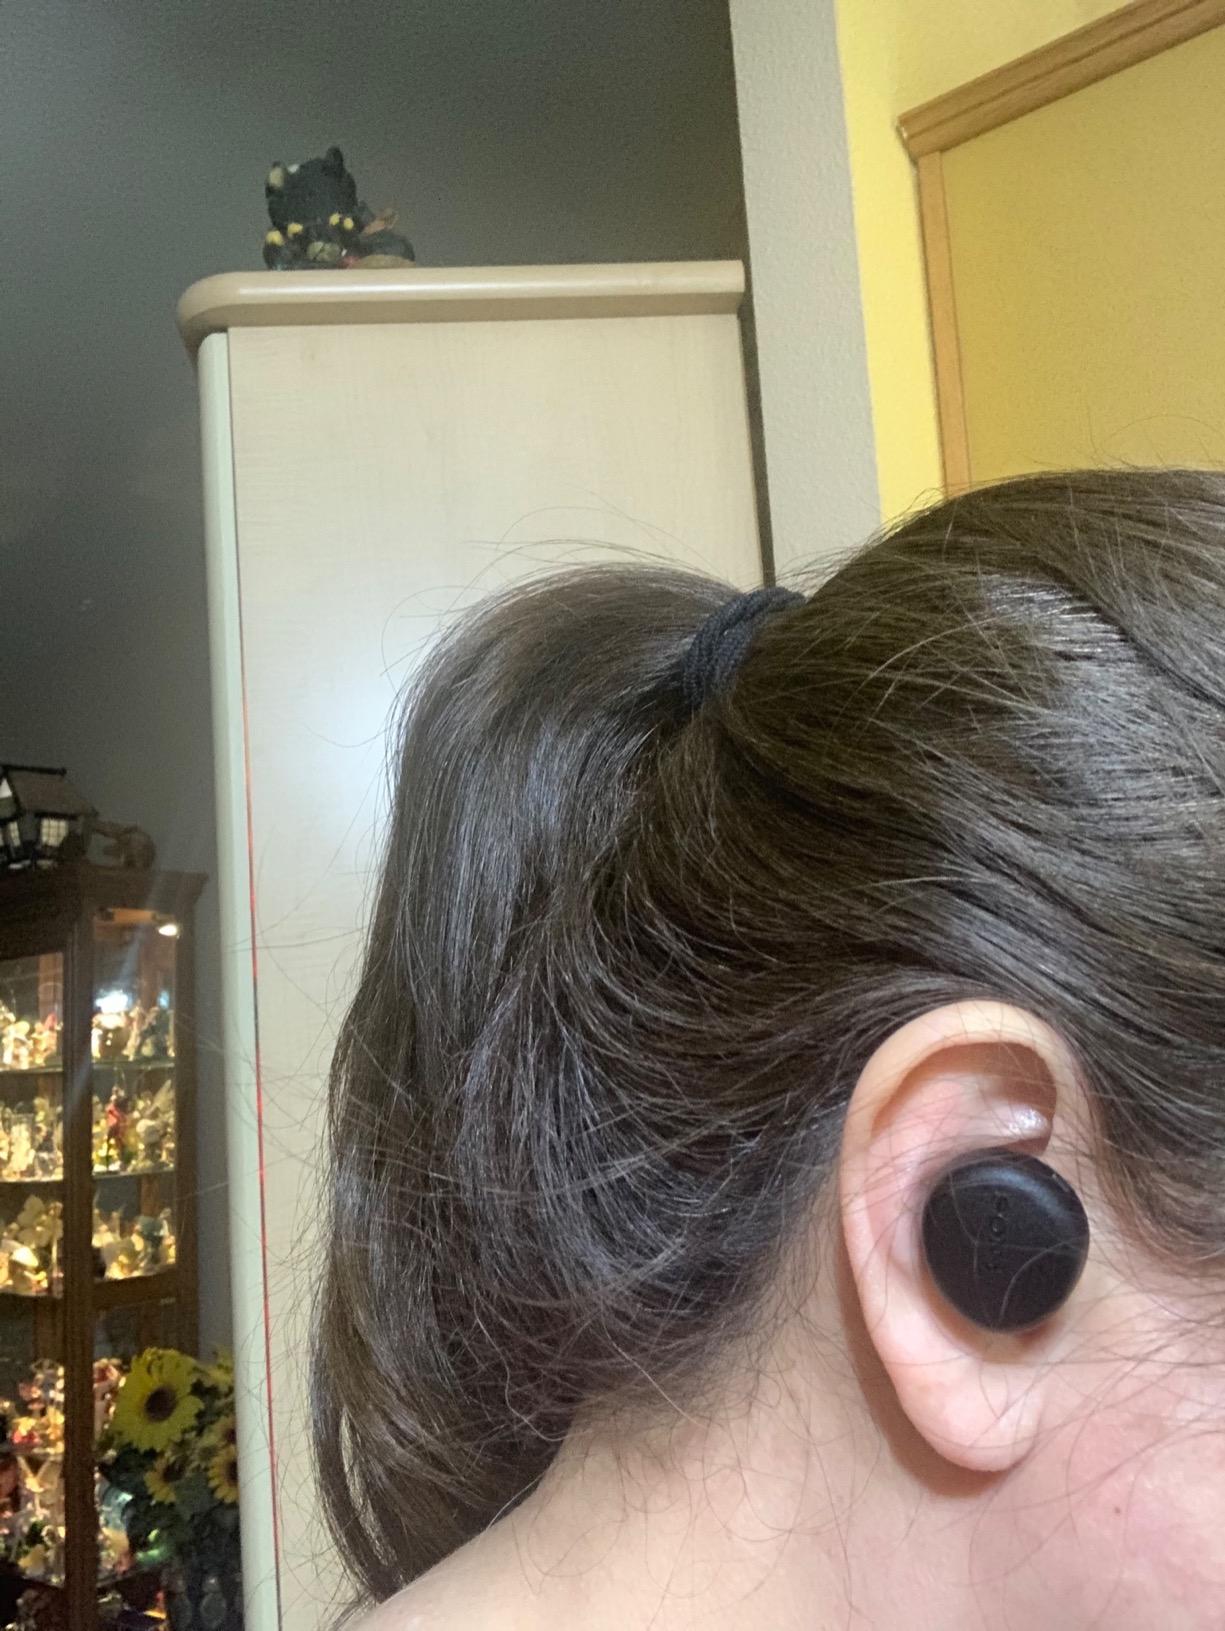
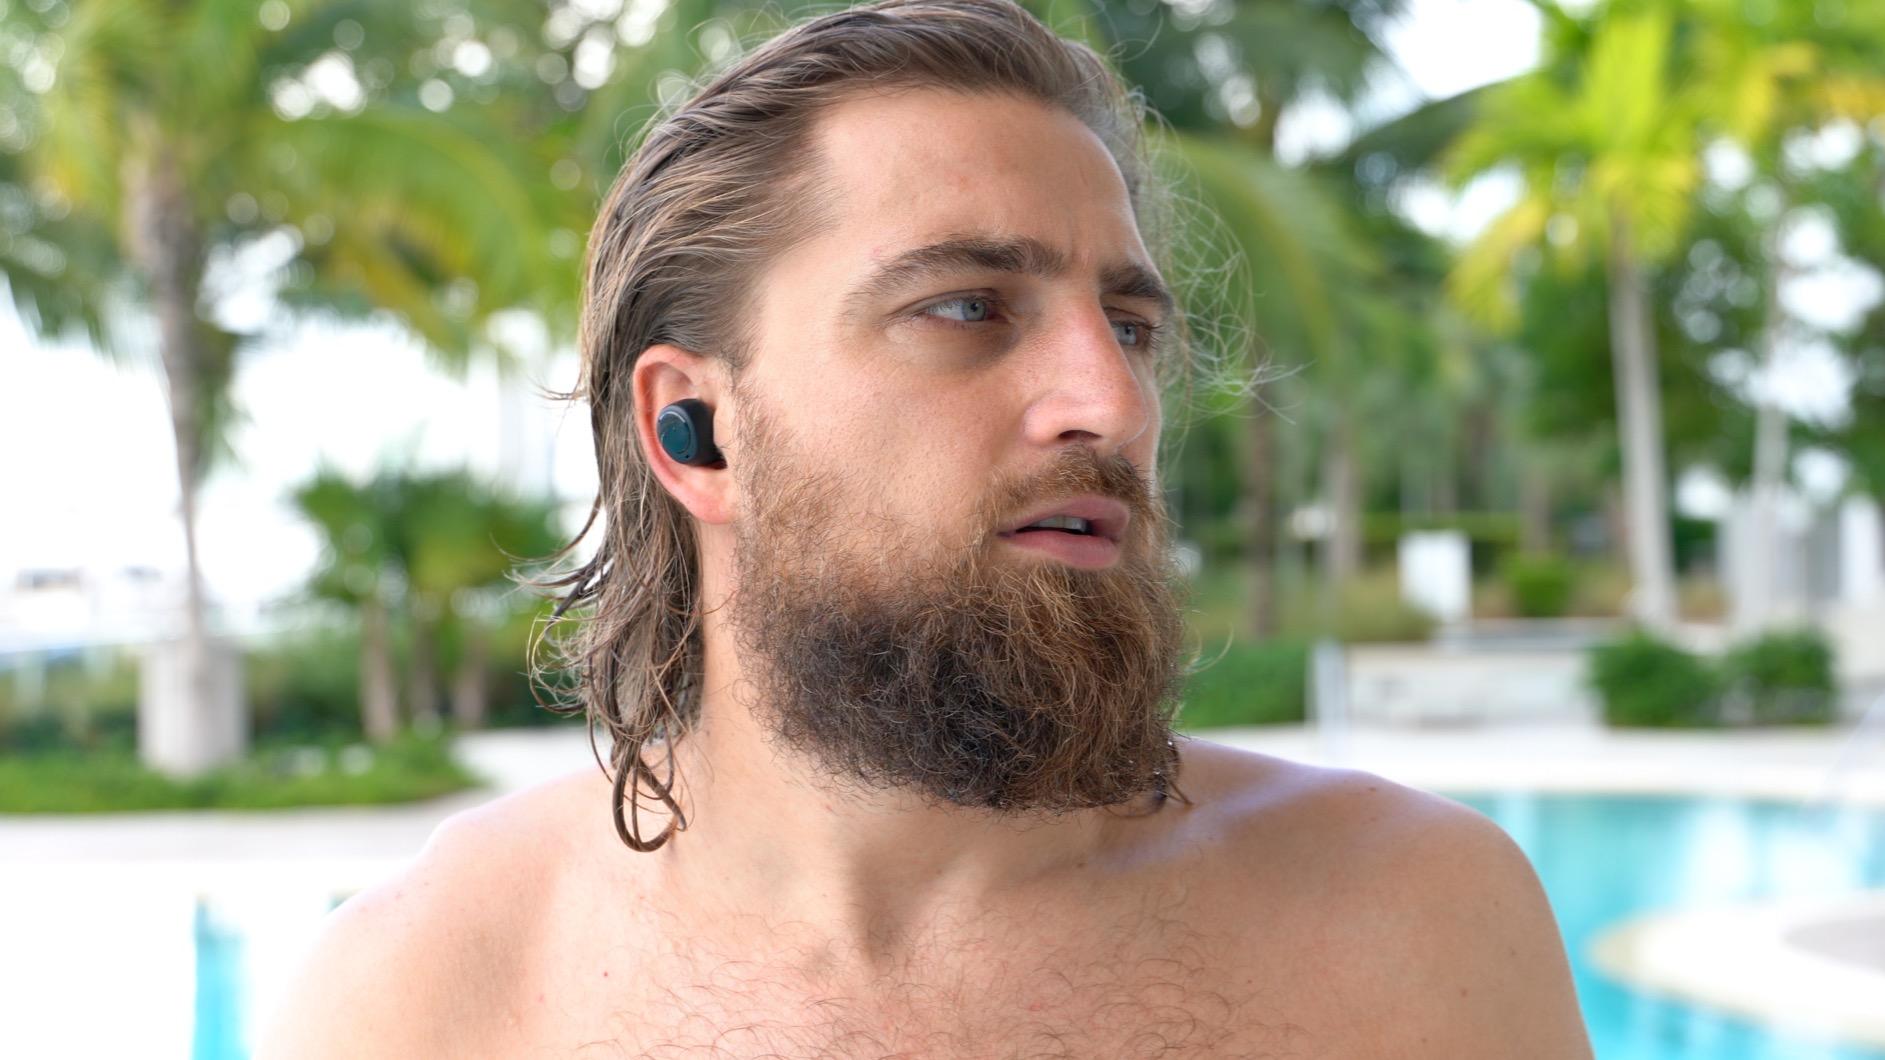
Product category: earbuds
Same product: no